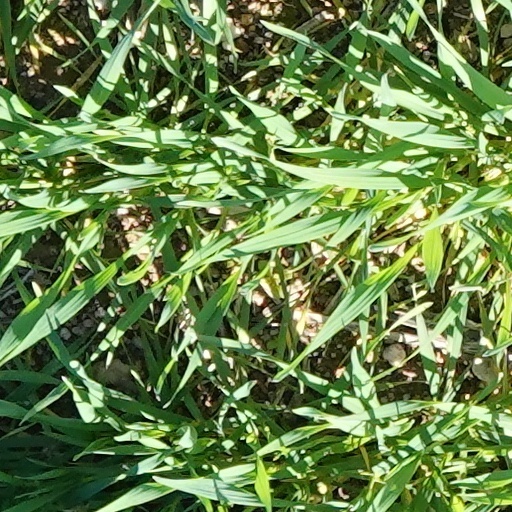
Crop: wheat